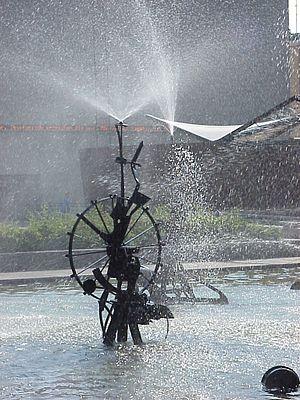
Les arts plastiques et visuels en Suisse englobent les artistes suisses et leur production artistique, toute œuvre artistique en Suisse ainsi que les lieux de d'apprentissage et de diffusion des arts plastiques et arts visuels, soit notamment la peinture, la sculpture, l'art vidéo et la photographie.